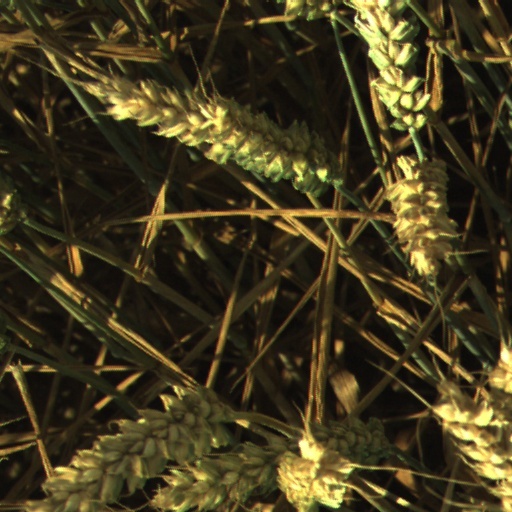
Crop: wheat